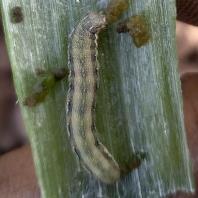
Crop: Onion
Condition: caterpillar-p